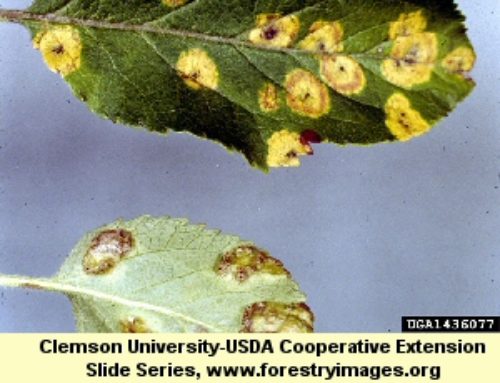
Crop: apple
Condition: rust